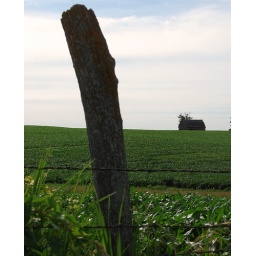
The red barn on top of the hill overlooks the plentiful crop in rural western Illinois.